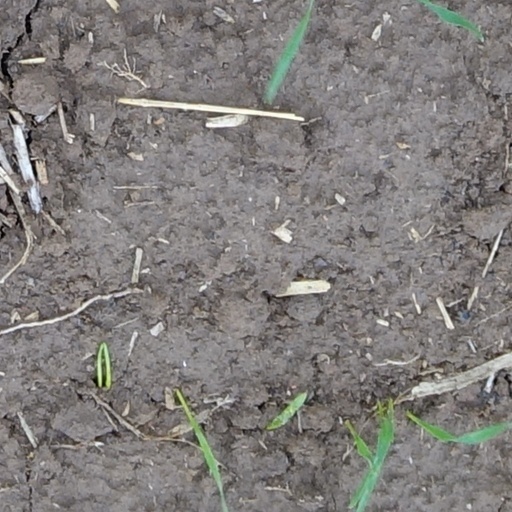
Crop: wheat